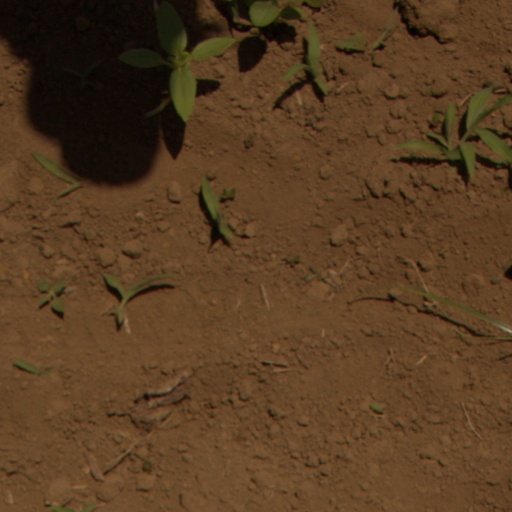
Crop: Jerusalem artichoke